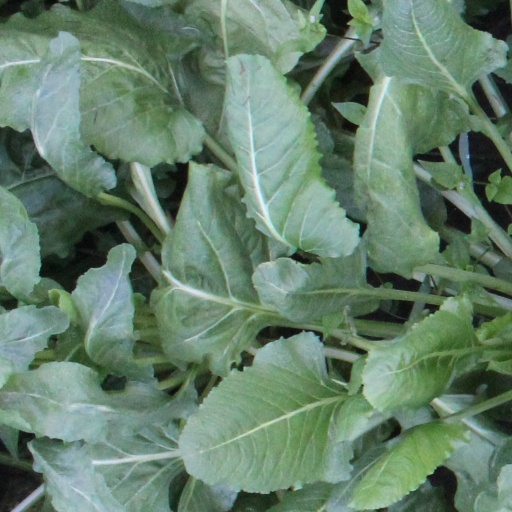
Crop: sugar beet